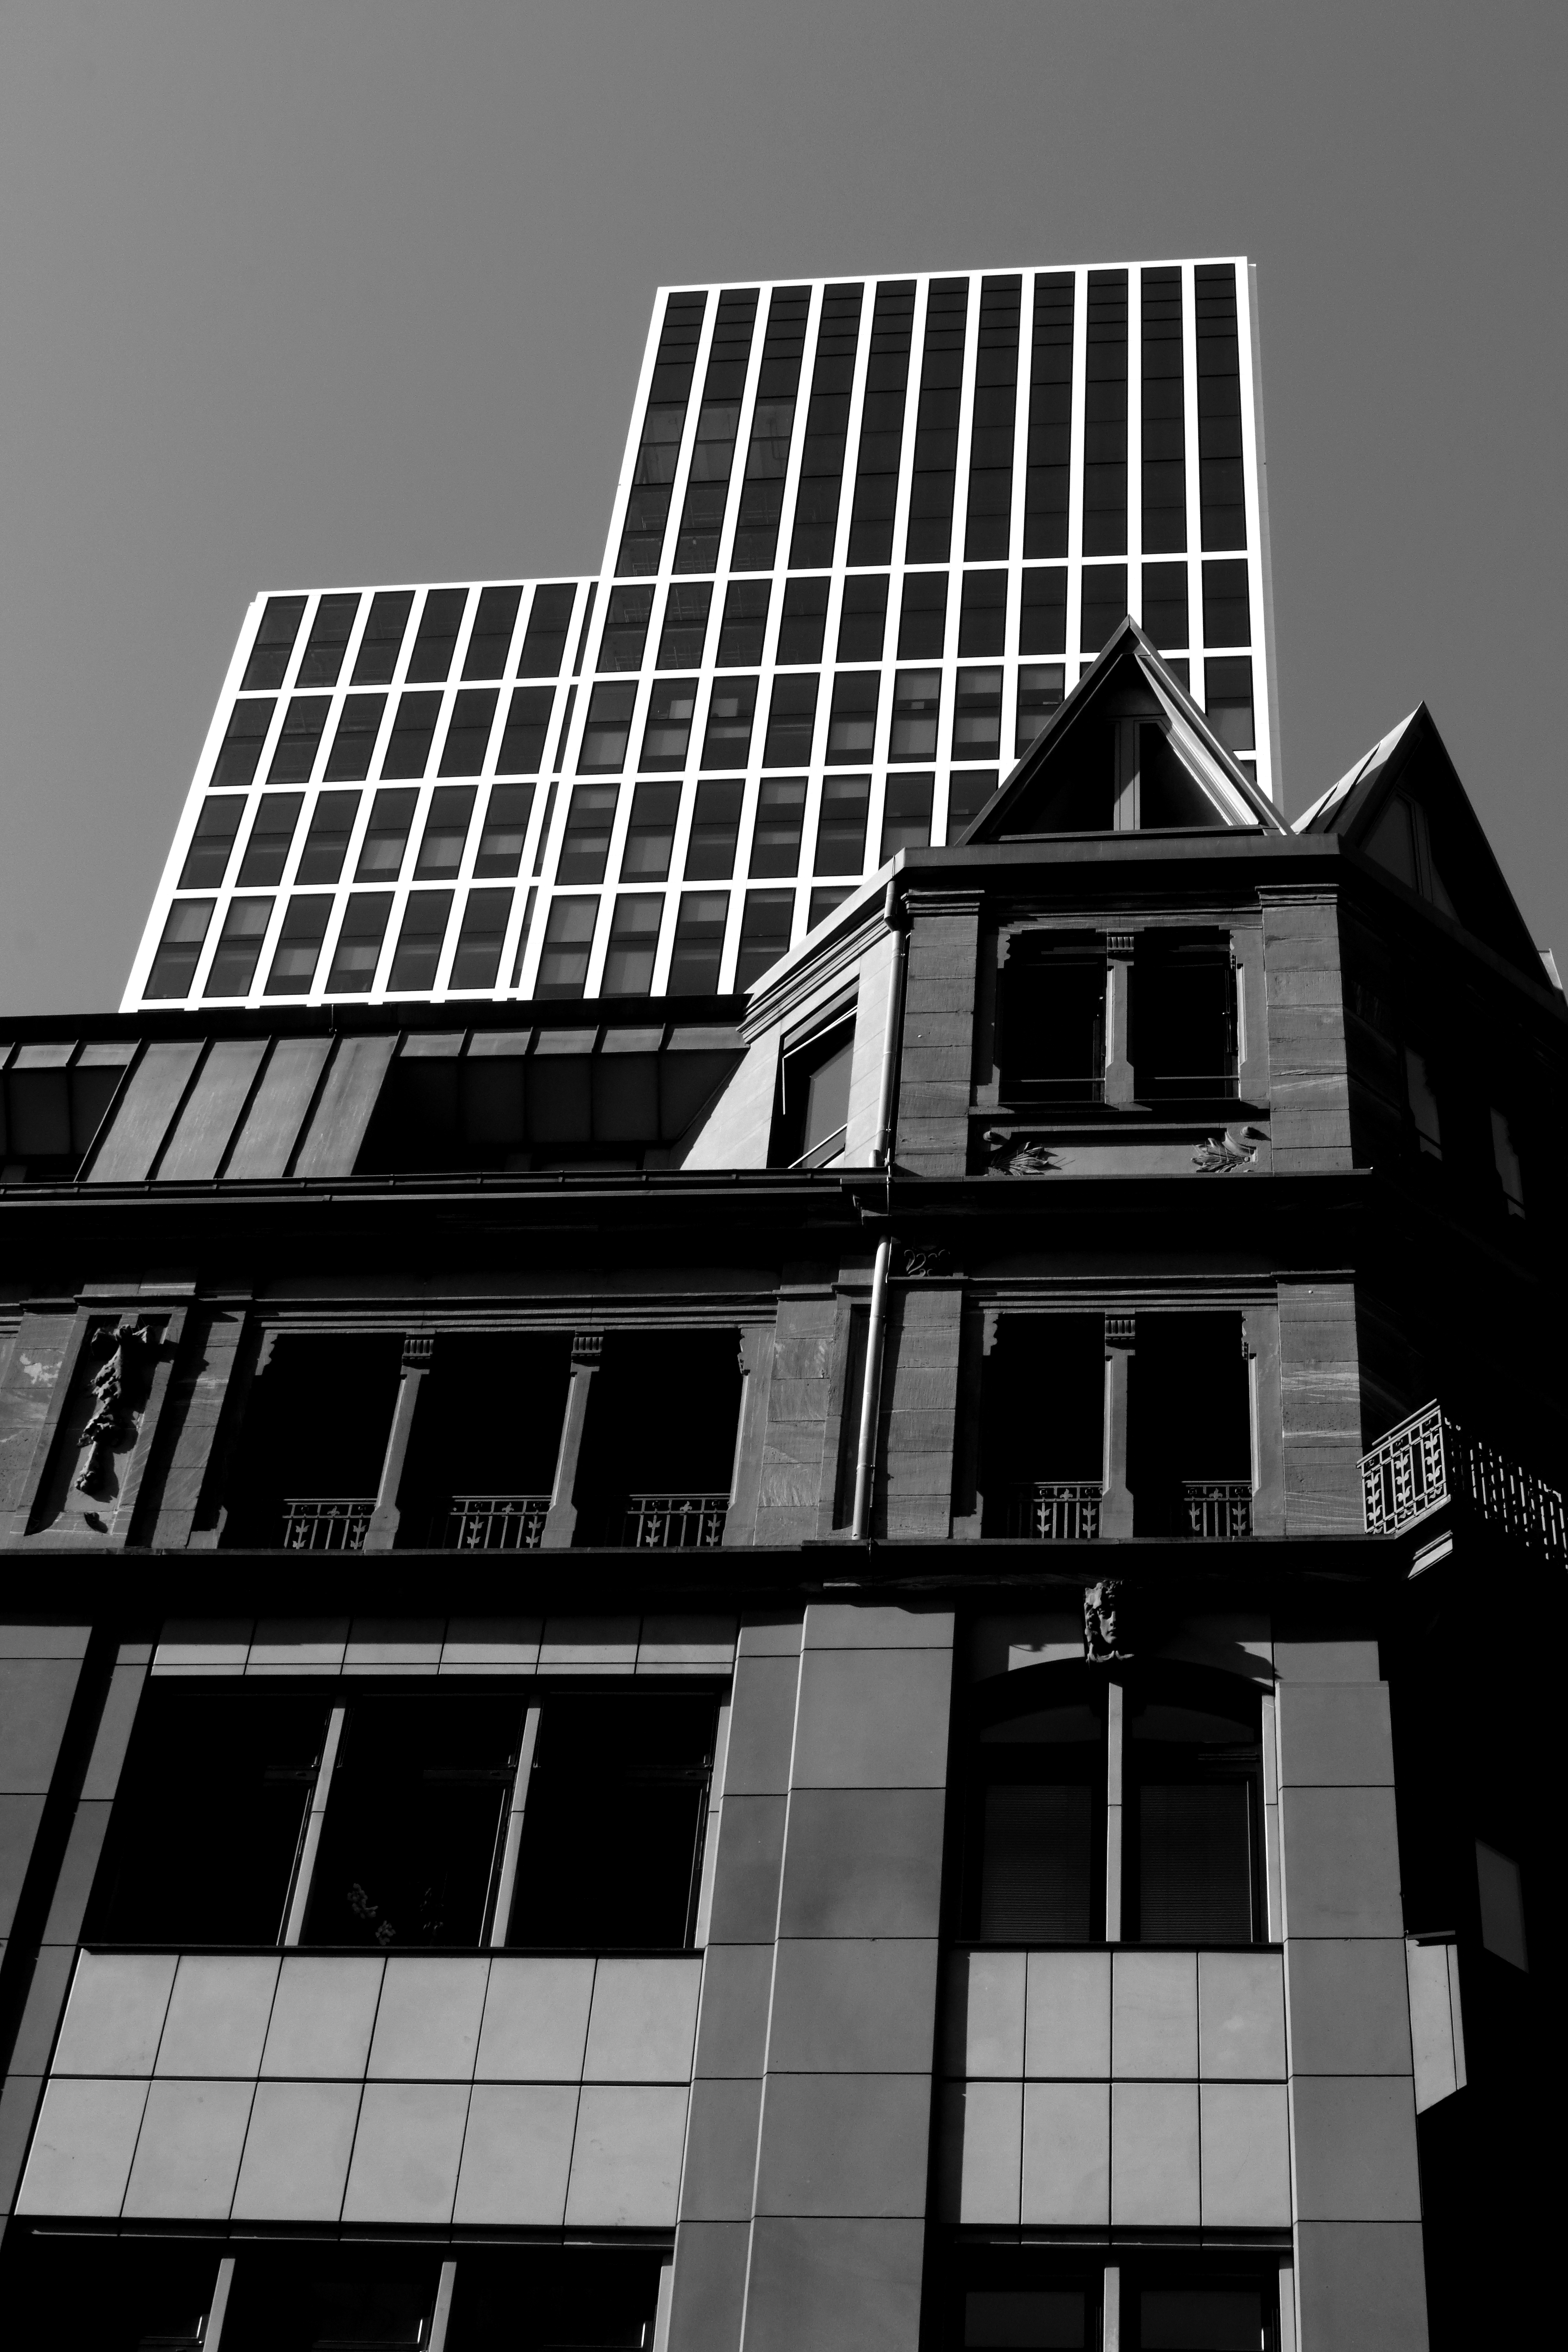
black and white, architecture, skyscraper, line, facade, monochrome, tower block, bw, blackandwhite, blackwhite, design, symmetry, germany, alemania, allemagne, sw, schwarzweiss, schwarzweis, banking, shape, frankfurtmain, frankfurtammain, frankfurtam, frankfurtamain, germania, hesse, hassia, hessen, wolkenkratzer, hochhaus, frankfurt, schwarzweissfotografie, schwarzweisfotografie, bankenviertel, district bankdistrict, daylighting, monochrome photography